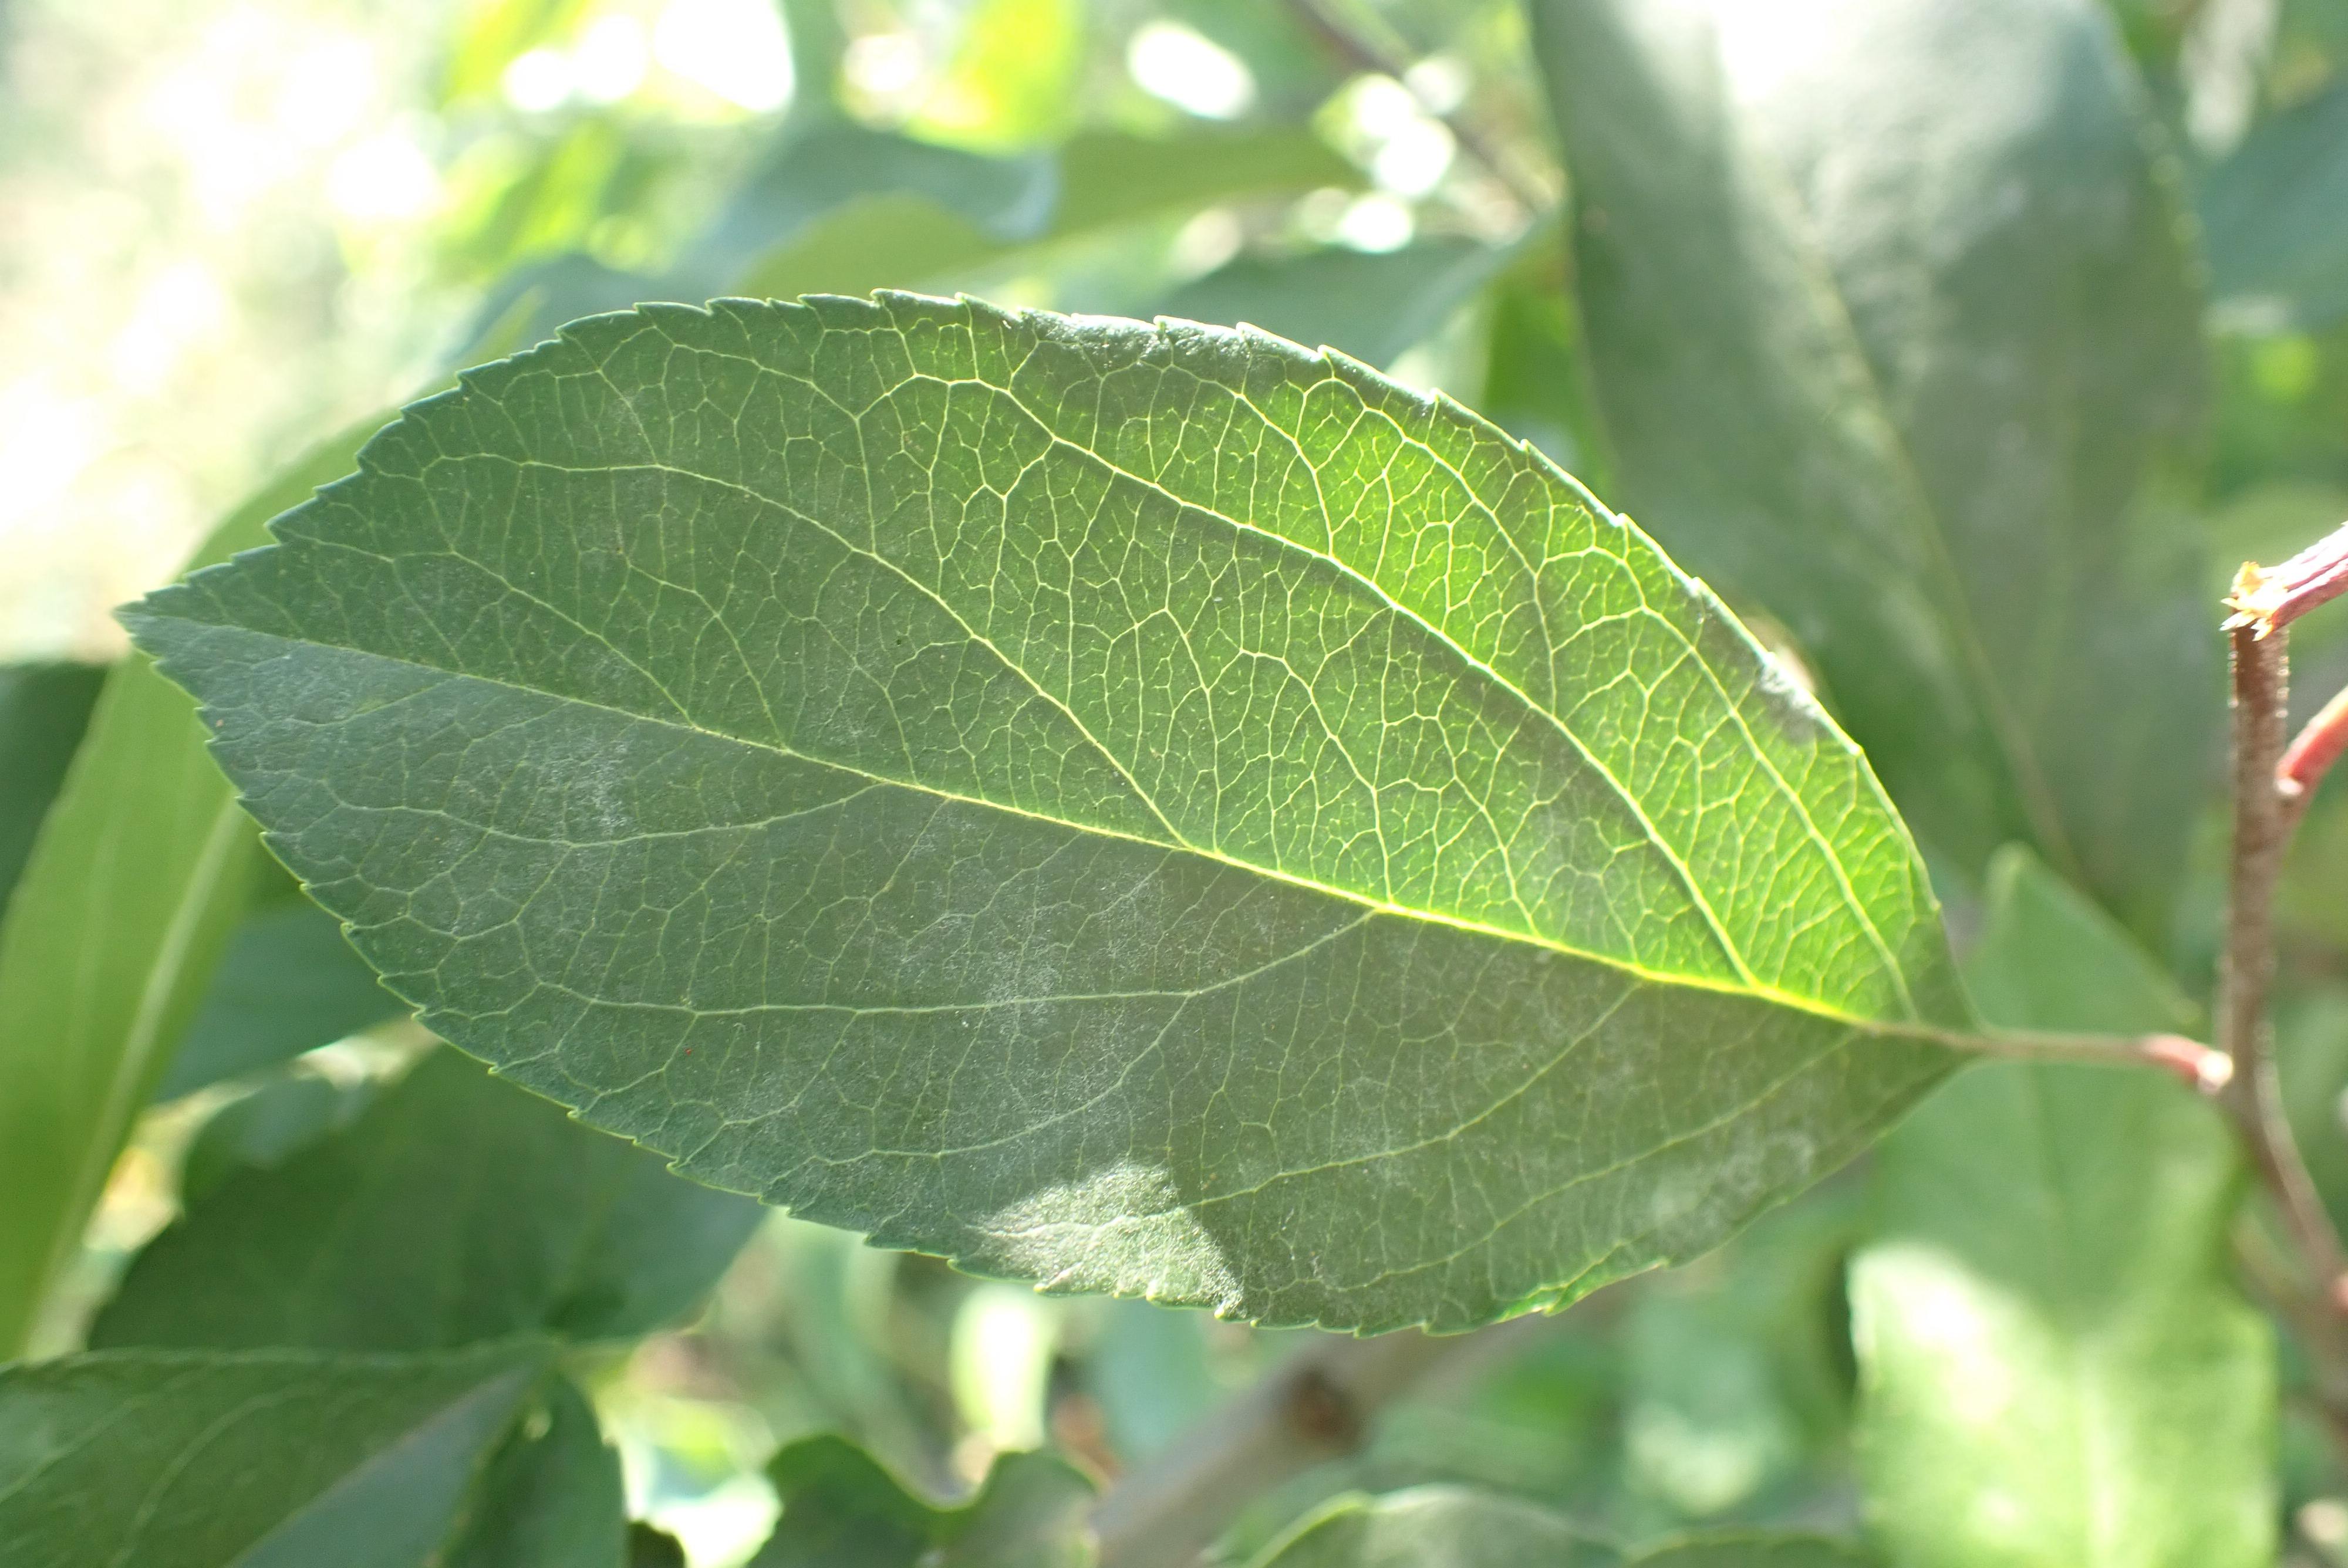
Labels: powdery_mildew